William P. Acker

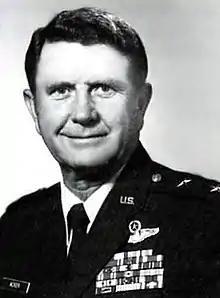
Major General William P. Acker

Major General William Preston Acker (October 22, 1930 – July 24, 2018) was a major general in the United States Air Force and educator.